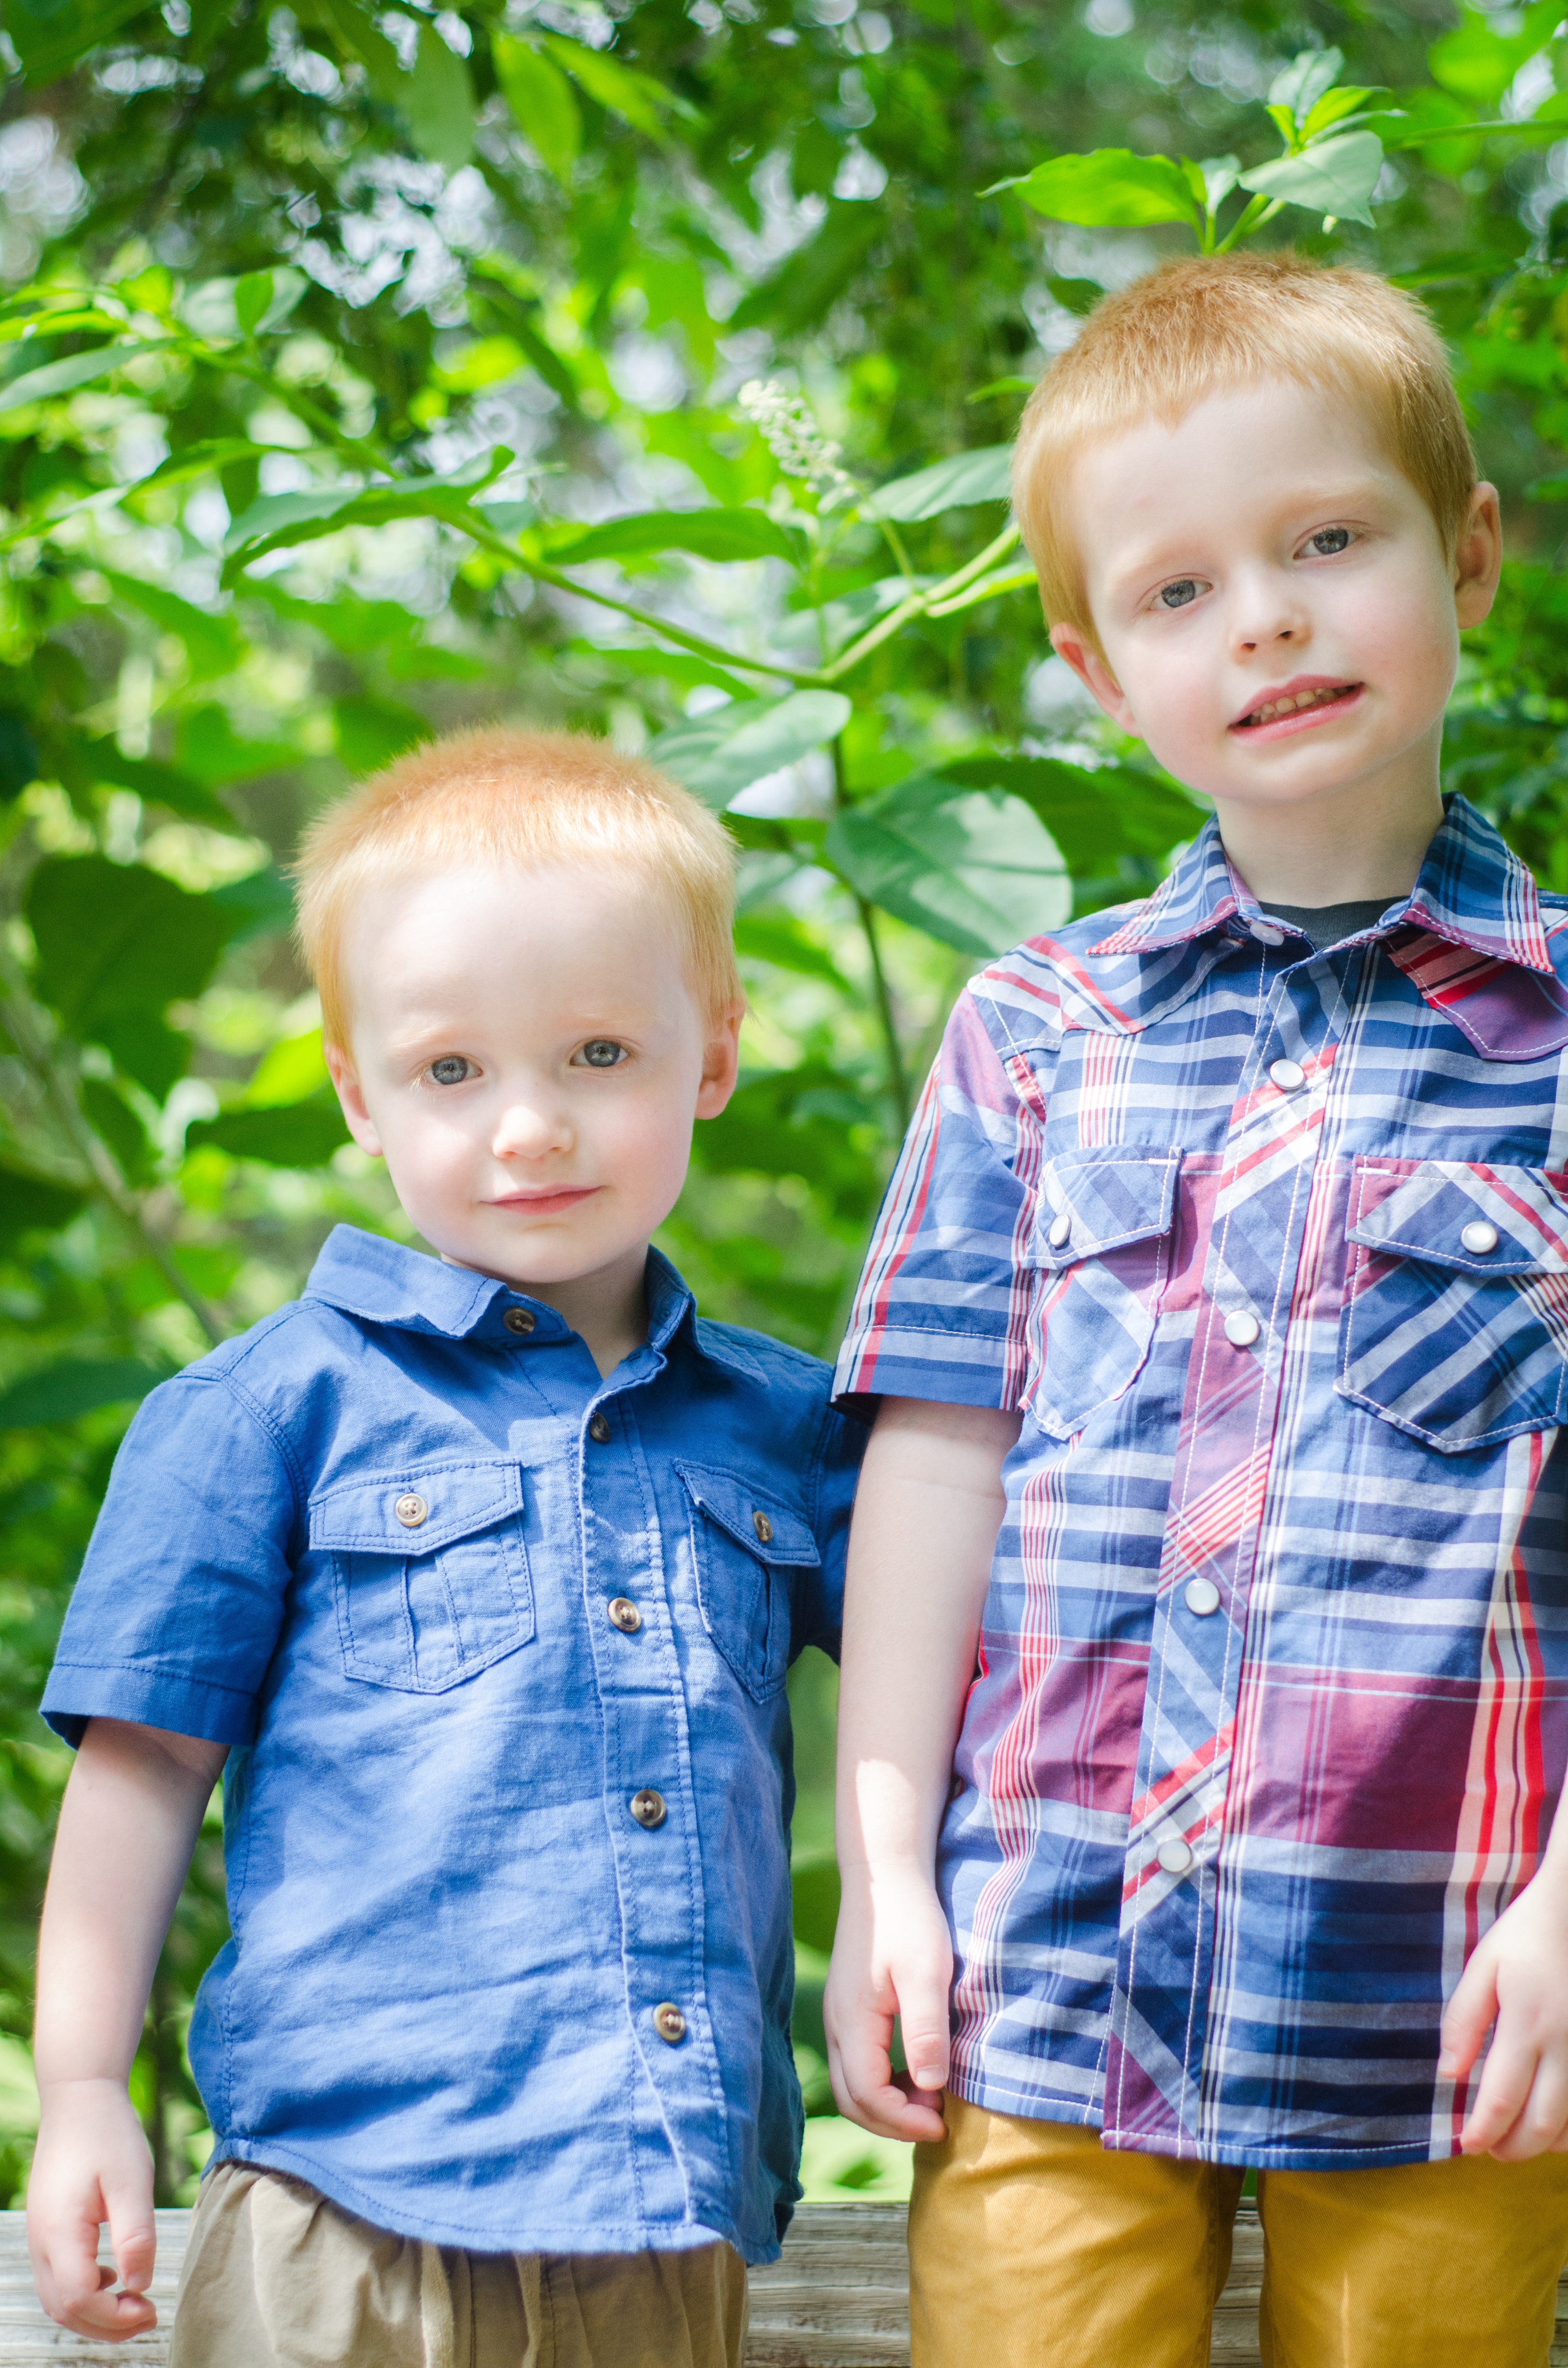
person, people, play, boy, kid, cute, male, young, spring, child, sibling, family, happy, happiness, cool, toddler, happy child, little boy, portrait photography